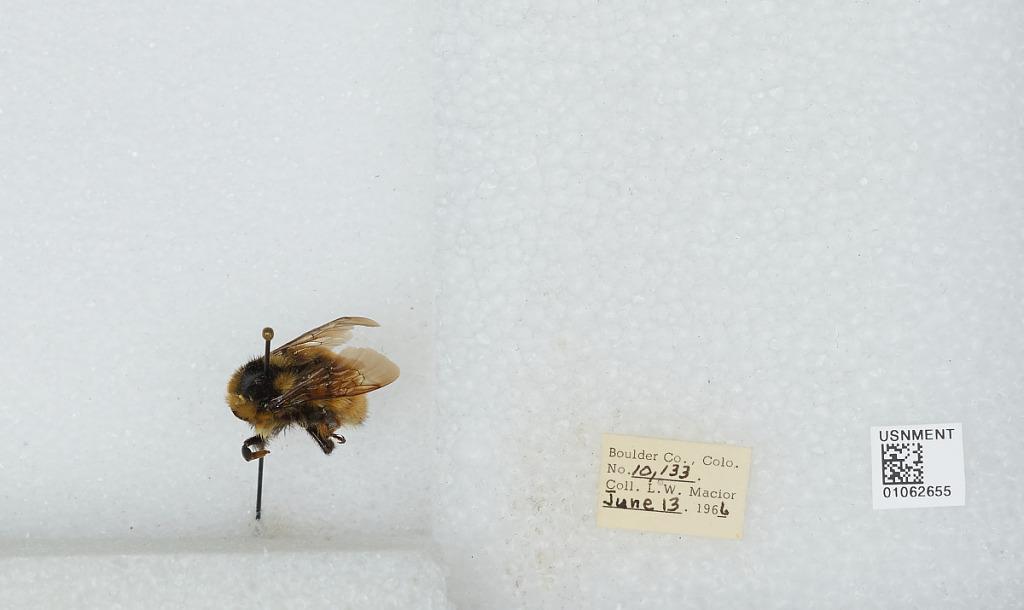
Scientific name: Bombus (Pyrobombus) bifarius Cresson
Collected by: L. Macior
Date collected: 1966-6-13
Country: United States
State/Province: Colorado
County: Boulder
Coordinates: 40.0017, -105.308